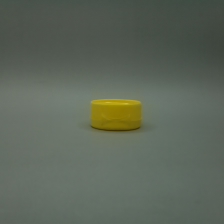
Color: yellow/gold
Cap type: flip-top cap